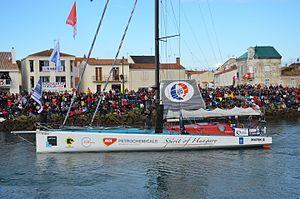
Spirit of Hungary, Nandor Fa au départ du Vendée Globe 2016-2017
Nándor Fa né le 9 juillet 1953 à Székesfehérvár est un navigateur hongrois.